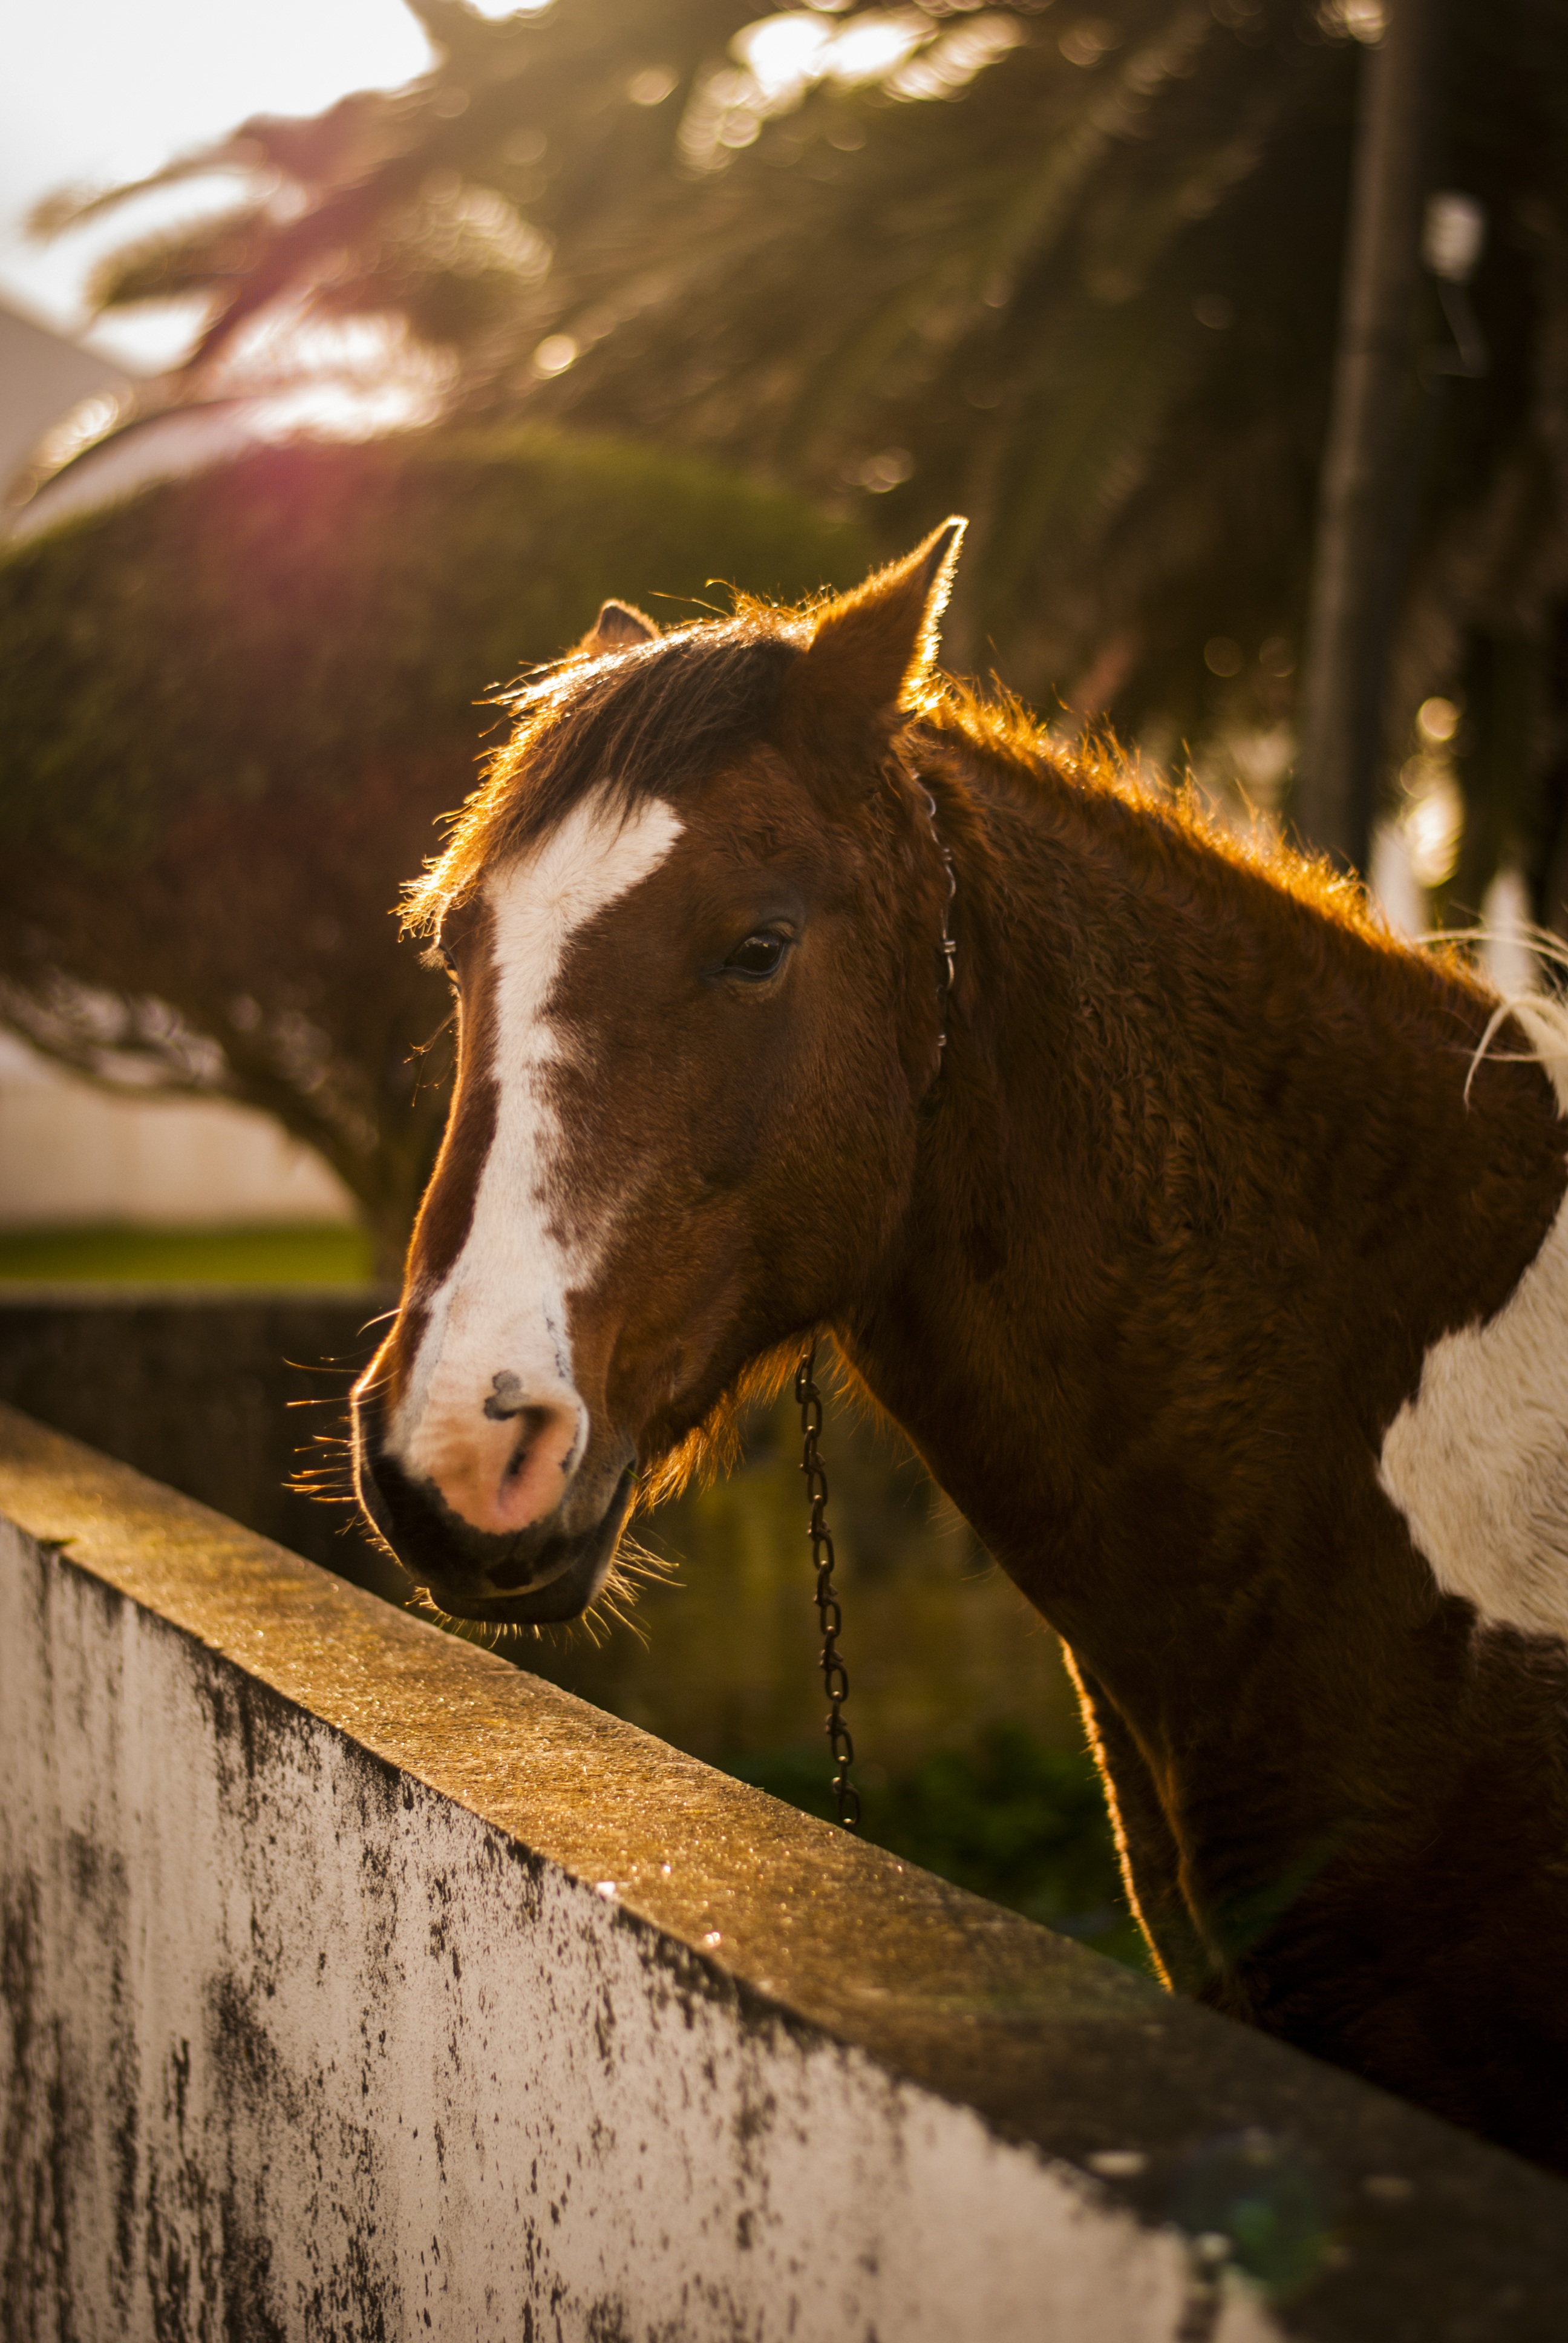
nature, field, farm, flower, animal, wildlife, horse, mammal, stallion, fauna, close up, eye, animals, knight, head, animal world, horse like mammal, mustang horse, haras